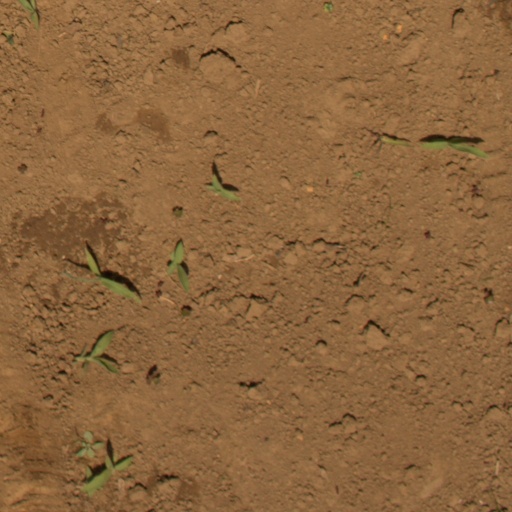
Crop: Jerusalem artichoke